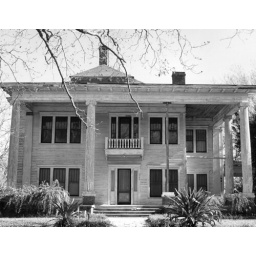
Old house in rural Georgia (I changed it to black &amp;amp; white on the computer)